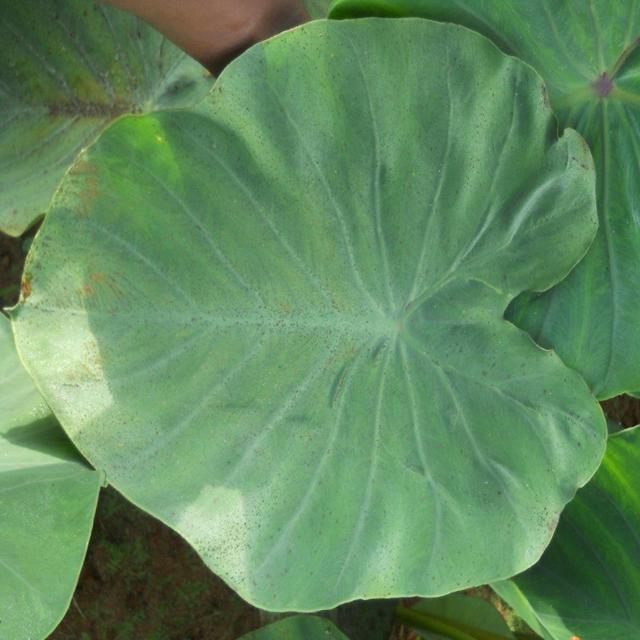
Label: Healthy